South East England

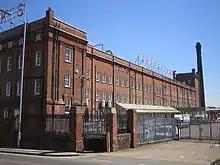
Horlicks factory in Slough; GSK Slough makes 14,000 tonnes a year.

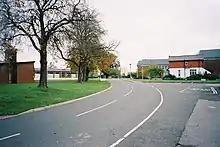
Jealott's Hill Research Station (pesticides), former ICI Plant Protection Division

The main road transport routes are along the M1 through Buckinghamshire; the M40 through Buckinghamshire and Oxfordshire; the M4 through Berkshire and Buckinghamshire; the M2 motorway/A2 and M20 through Kent; the M23 through Surrey and West Sussex; the M3 through Surrey and Hampshire. All these routes connect to the M25, which runs near to and occasionally through the region's border with Greater London.